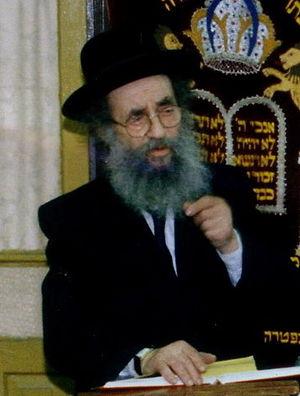
Pinchas Biberfeld est un rabbin orthodoxe allemand qui immigre en Israël puis devient en 1984 grand-rabbin de Munich, position qu'il occupe pendant 10 ans.